Apple Maps

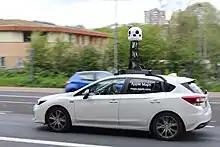
An Apple Maps Subaru Impreza data and image collection vehicle in Kent, England in April 2023

In early 2018, Apple announced that Maps now included bike-sharing stations in more than 175 cities in 36 countries, including San Francisco (Bay Wheels), New York (Citi Bike), Montreal (BIXI), London (Santander Cycles), Paris (Vélib' Métropole) and Brisbane (CityCycle).